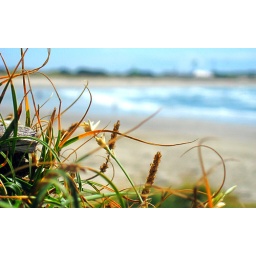
A macro shot of some plants in front of the beach